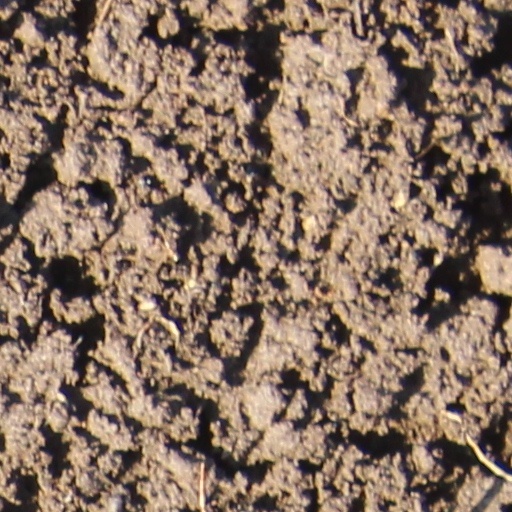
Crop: wheat